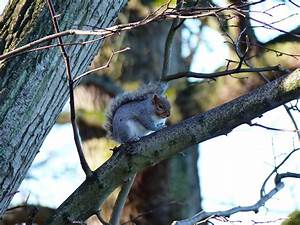
Label: scoiattolo